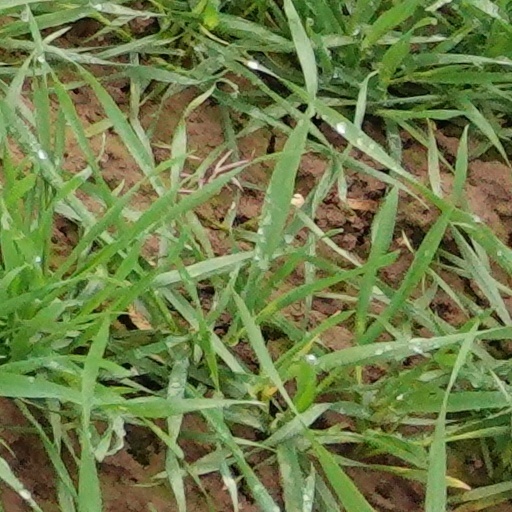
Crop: wheat